Bashar al-Assad

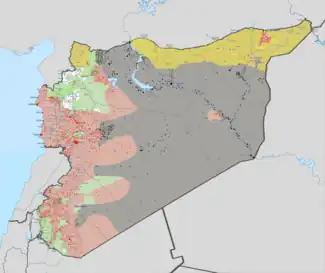
Military situation in September 2015

On 27 May 2007, Assad was approved for another seven-year term in a referendum on his presidency, with 97.6% of the votes supporting his continued leadership. Opposition parties were not allowed in the country and Assad was the only candidate in the referendum. Syria's opposition parties under the umbrella of Damascus Declaration denounced the elections as illegitimate and part of the regime's strategy to sustain the "totalitarian system". Elections in Ba'athist Syria were officially designated by the state as the event of "renewing the pledge of allegiance" to the Assads and voting was enforced by the Ba'athist military apparatus as a compulsory duty for every citizen. Announcement of the results were typically followed by pro-Assad rallies conducted by the Ba'ath party across the country extolling the regime, wherein participants were forced to declare their "devotion" to the President and celebrate "the virtues" of the Assad dynasty.